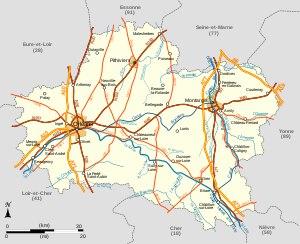
Le réseau routier du Loiret est l'ensemble des voies de circulation terrestres permettant le transport par véhicules routiers, et en particulier, les véhicules motorisés, sur le territoire du département du Loiret.
Le département du Loiret fait partie avec le Loir-et-Cher et l'Eure-et-Loir de l'ancienne province historique de l'Orléanais. Il est aujourd'hui un des départements de la région Centre.